British Social Attitudes Survey

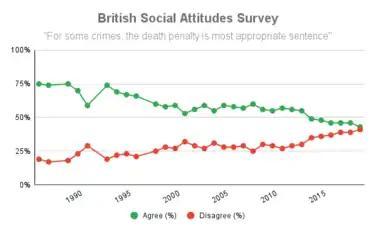
"For some crimes, the death penalty is the most appropriate sentence"

Support for the death penalty has gradually decreased from 75% in 1986 to 43% in 2019. From 2014 onwards, less than half of people supported the use of capital punishment.